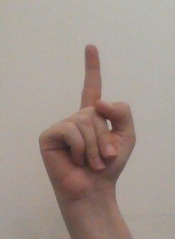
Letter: bb